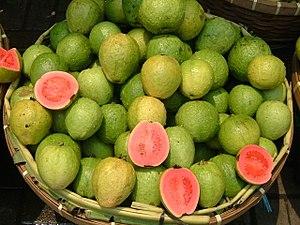
Syndrome de la goyave de France est le nom donné par ses critiques à la préférence aveugle qu'accorderaient presque systématiquement certains décideurs de l'île de La Réunion aux personnes, produits et idées provenant de France métropolitaine, au détriment de celles et ceux qui ont une origine locale.